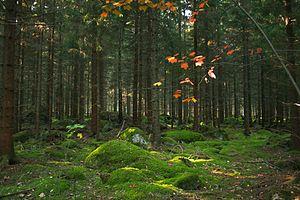
Le parc national de Färnebofjärden est un parc national suédois traversé par le fleuve Dalälven, à environ 140 km au nord de Stockholm. Il couvre 10 100 ha dont 4 110 aquatiques, à la frontière entre les comtés d'Uppsala, de Västmanland, de Dalécarlie et de Gävleborg.